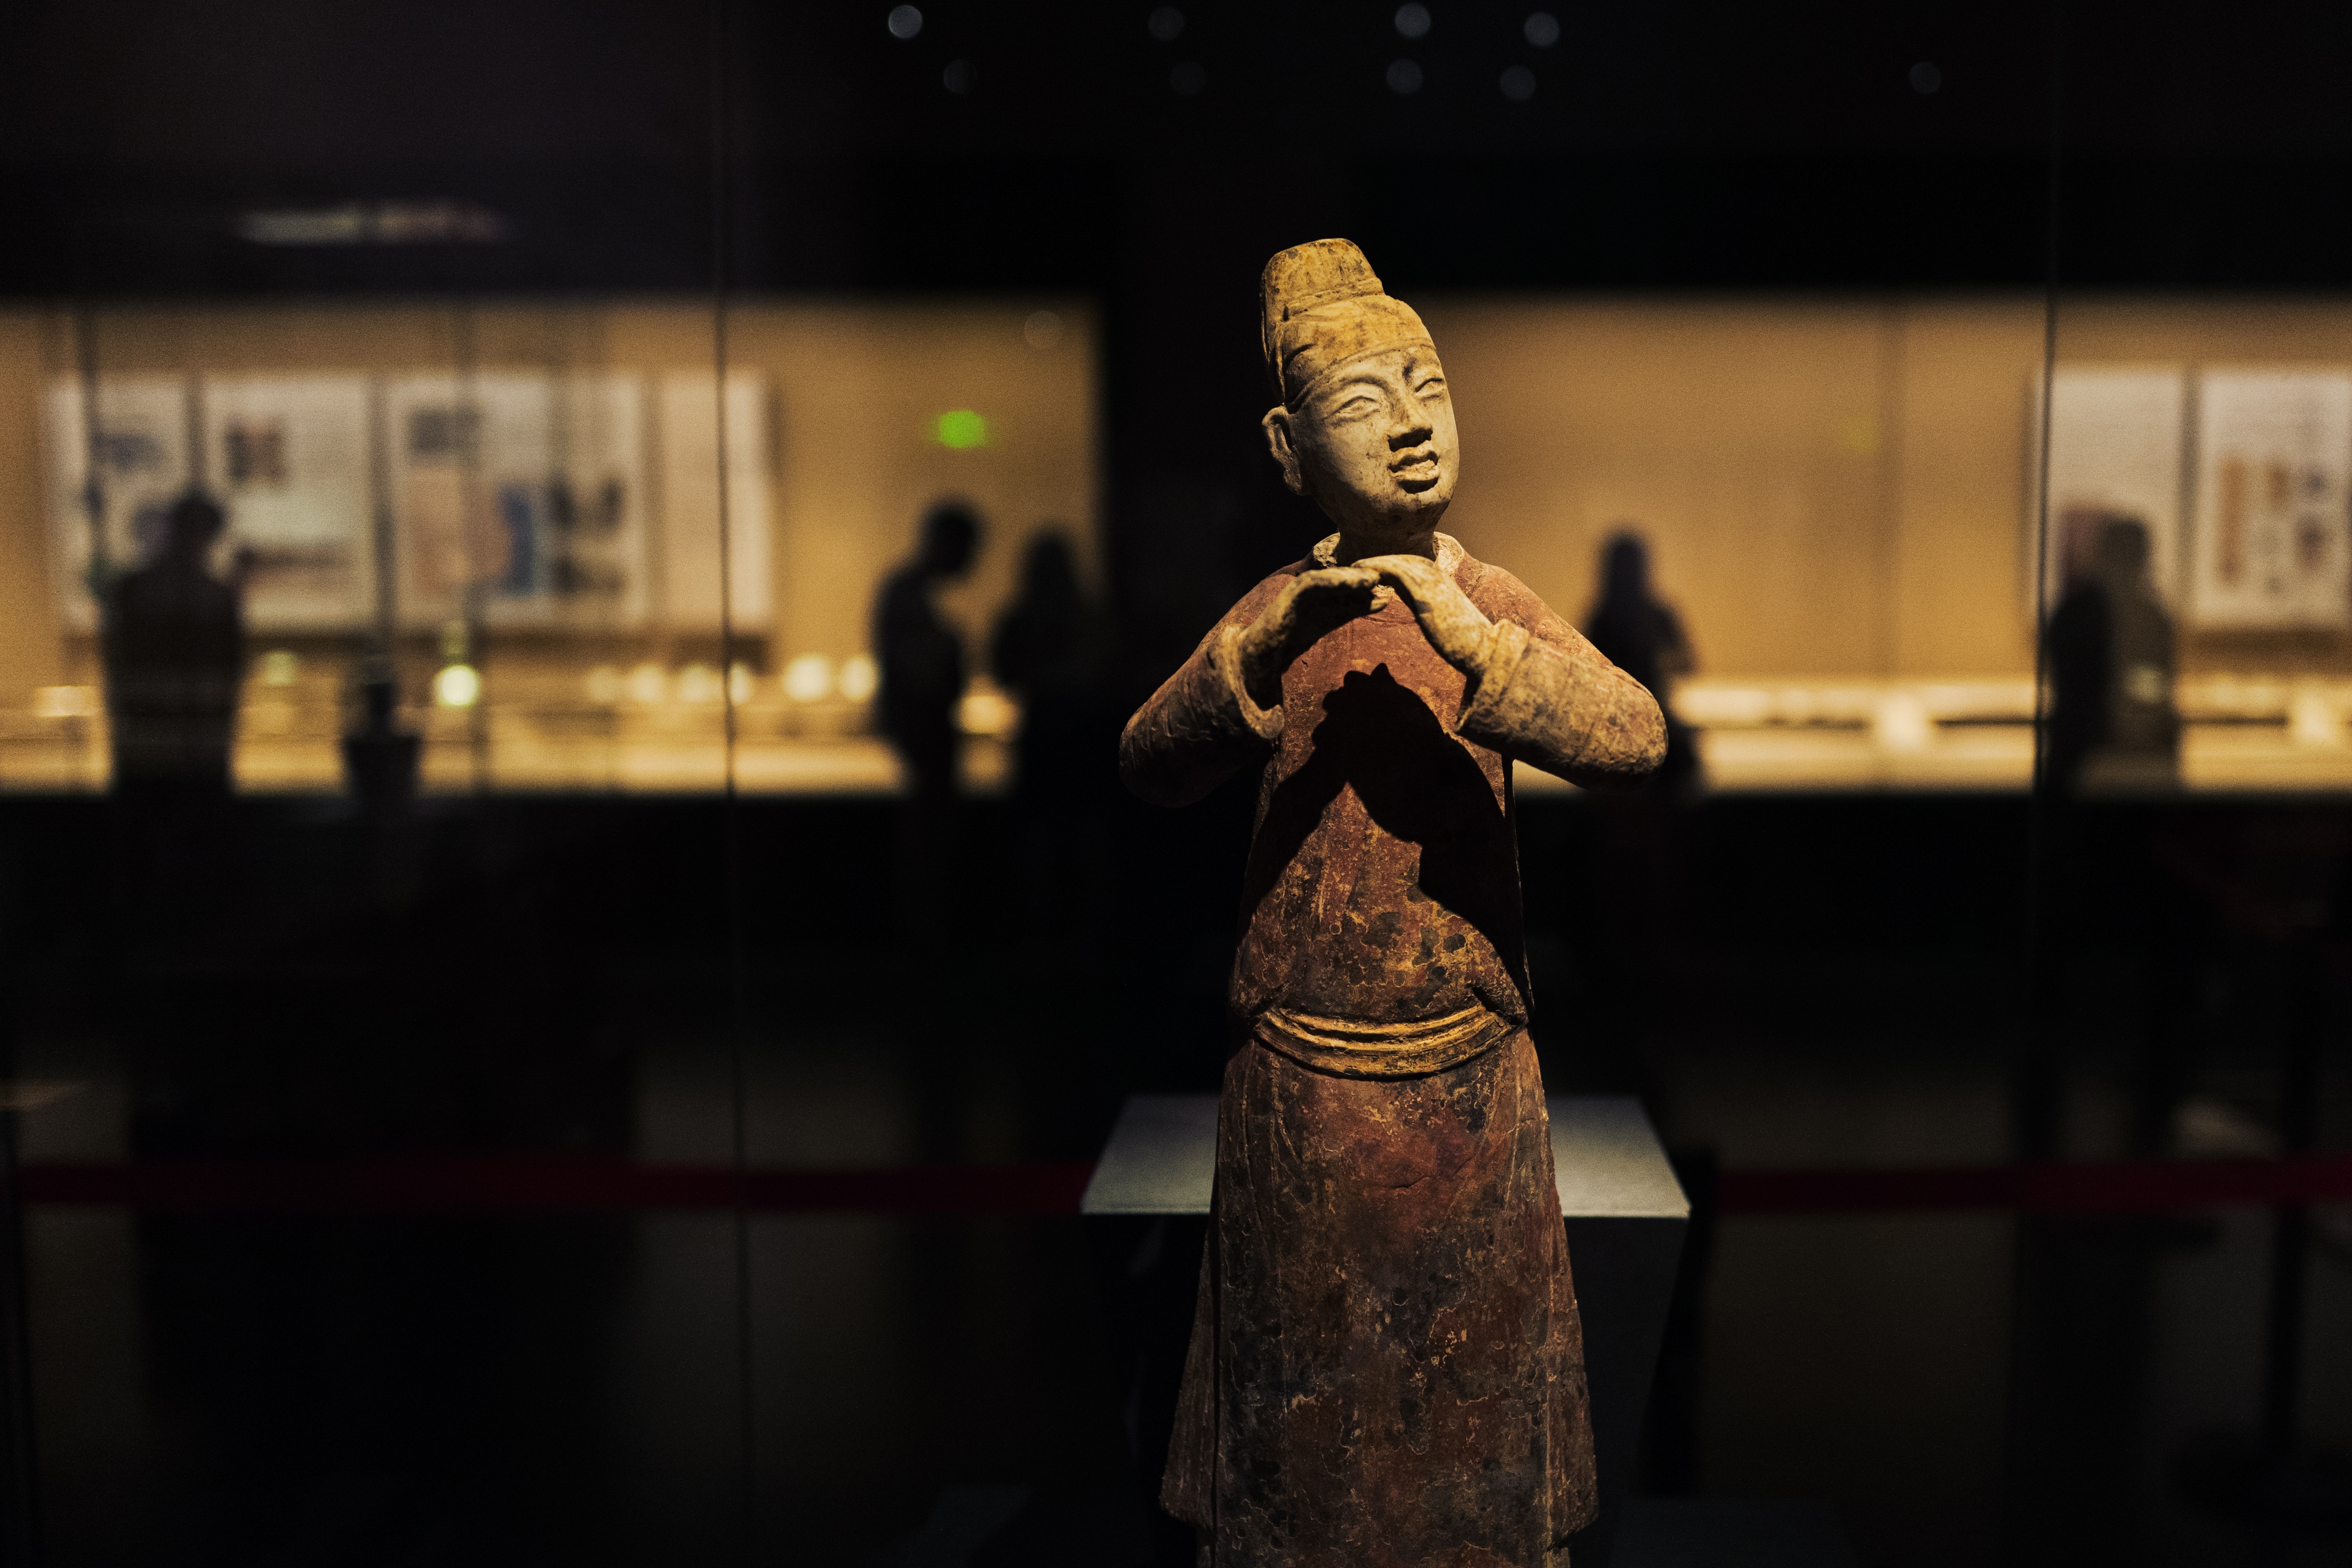
antique, statue, museum, darkness, performance art, art, temple, photograph, history, china, traditional, pottery figurine, soil products